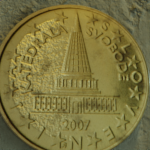
Coin value: 10cents
Country: sl
Edition: standard